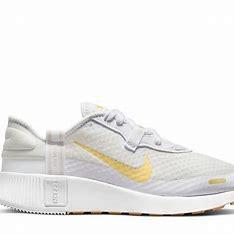
Brand: Nike
Model: Reposto